Special Activities Center

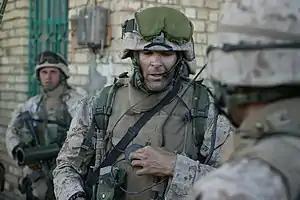
Douglas A. Zembiec, also known as the "Lion of Fallujah"

In May 2007, Marine Major Douglas A. Zembiec was serving in SAD/SOG Ground Branch in Iraq when he was killed by small arms fire while leading a raid with Iraq Special Forces. Reports from fellow paramilitary officers stated that the flash radio report sent was "five wounded and one martyred". Major Zembiec was killed while trying to protect his soldiers, who were members of the Iraqi Army. He was honored with an Intelligence Star for his valor in combat.